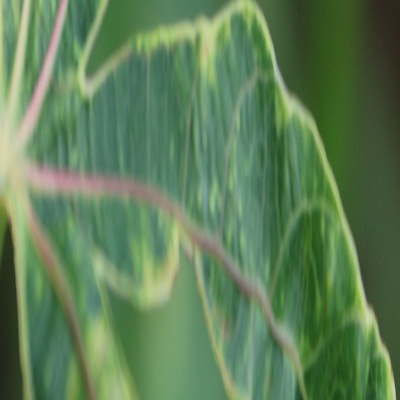
Crop: Cassava
Condition: mosaic